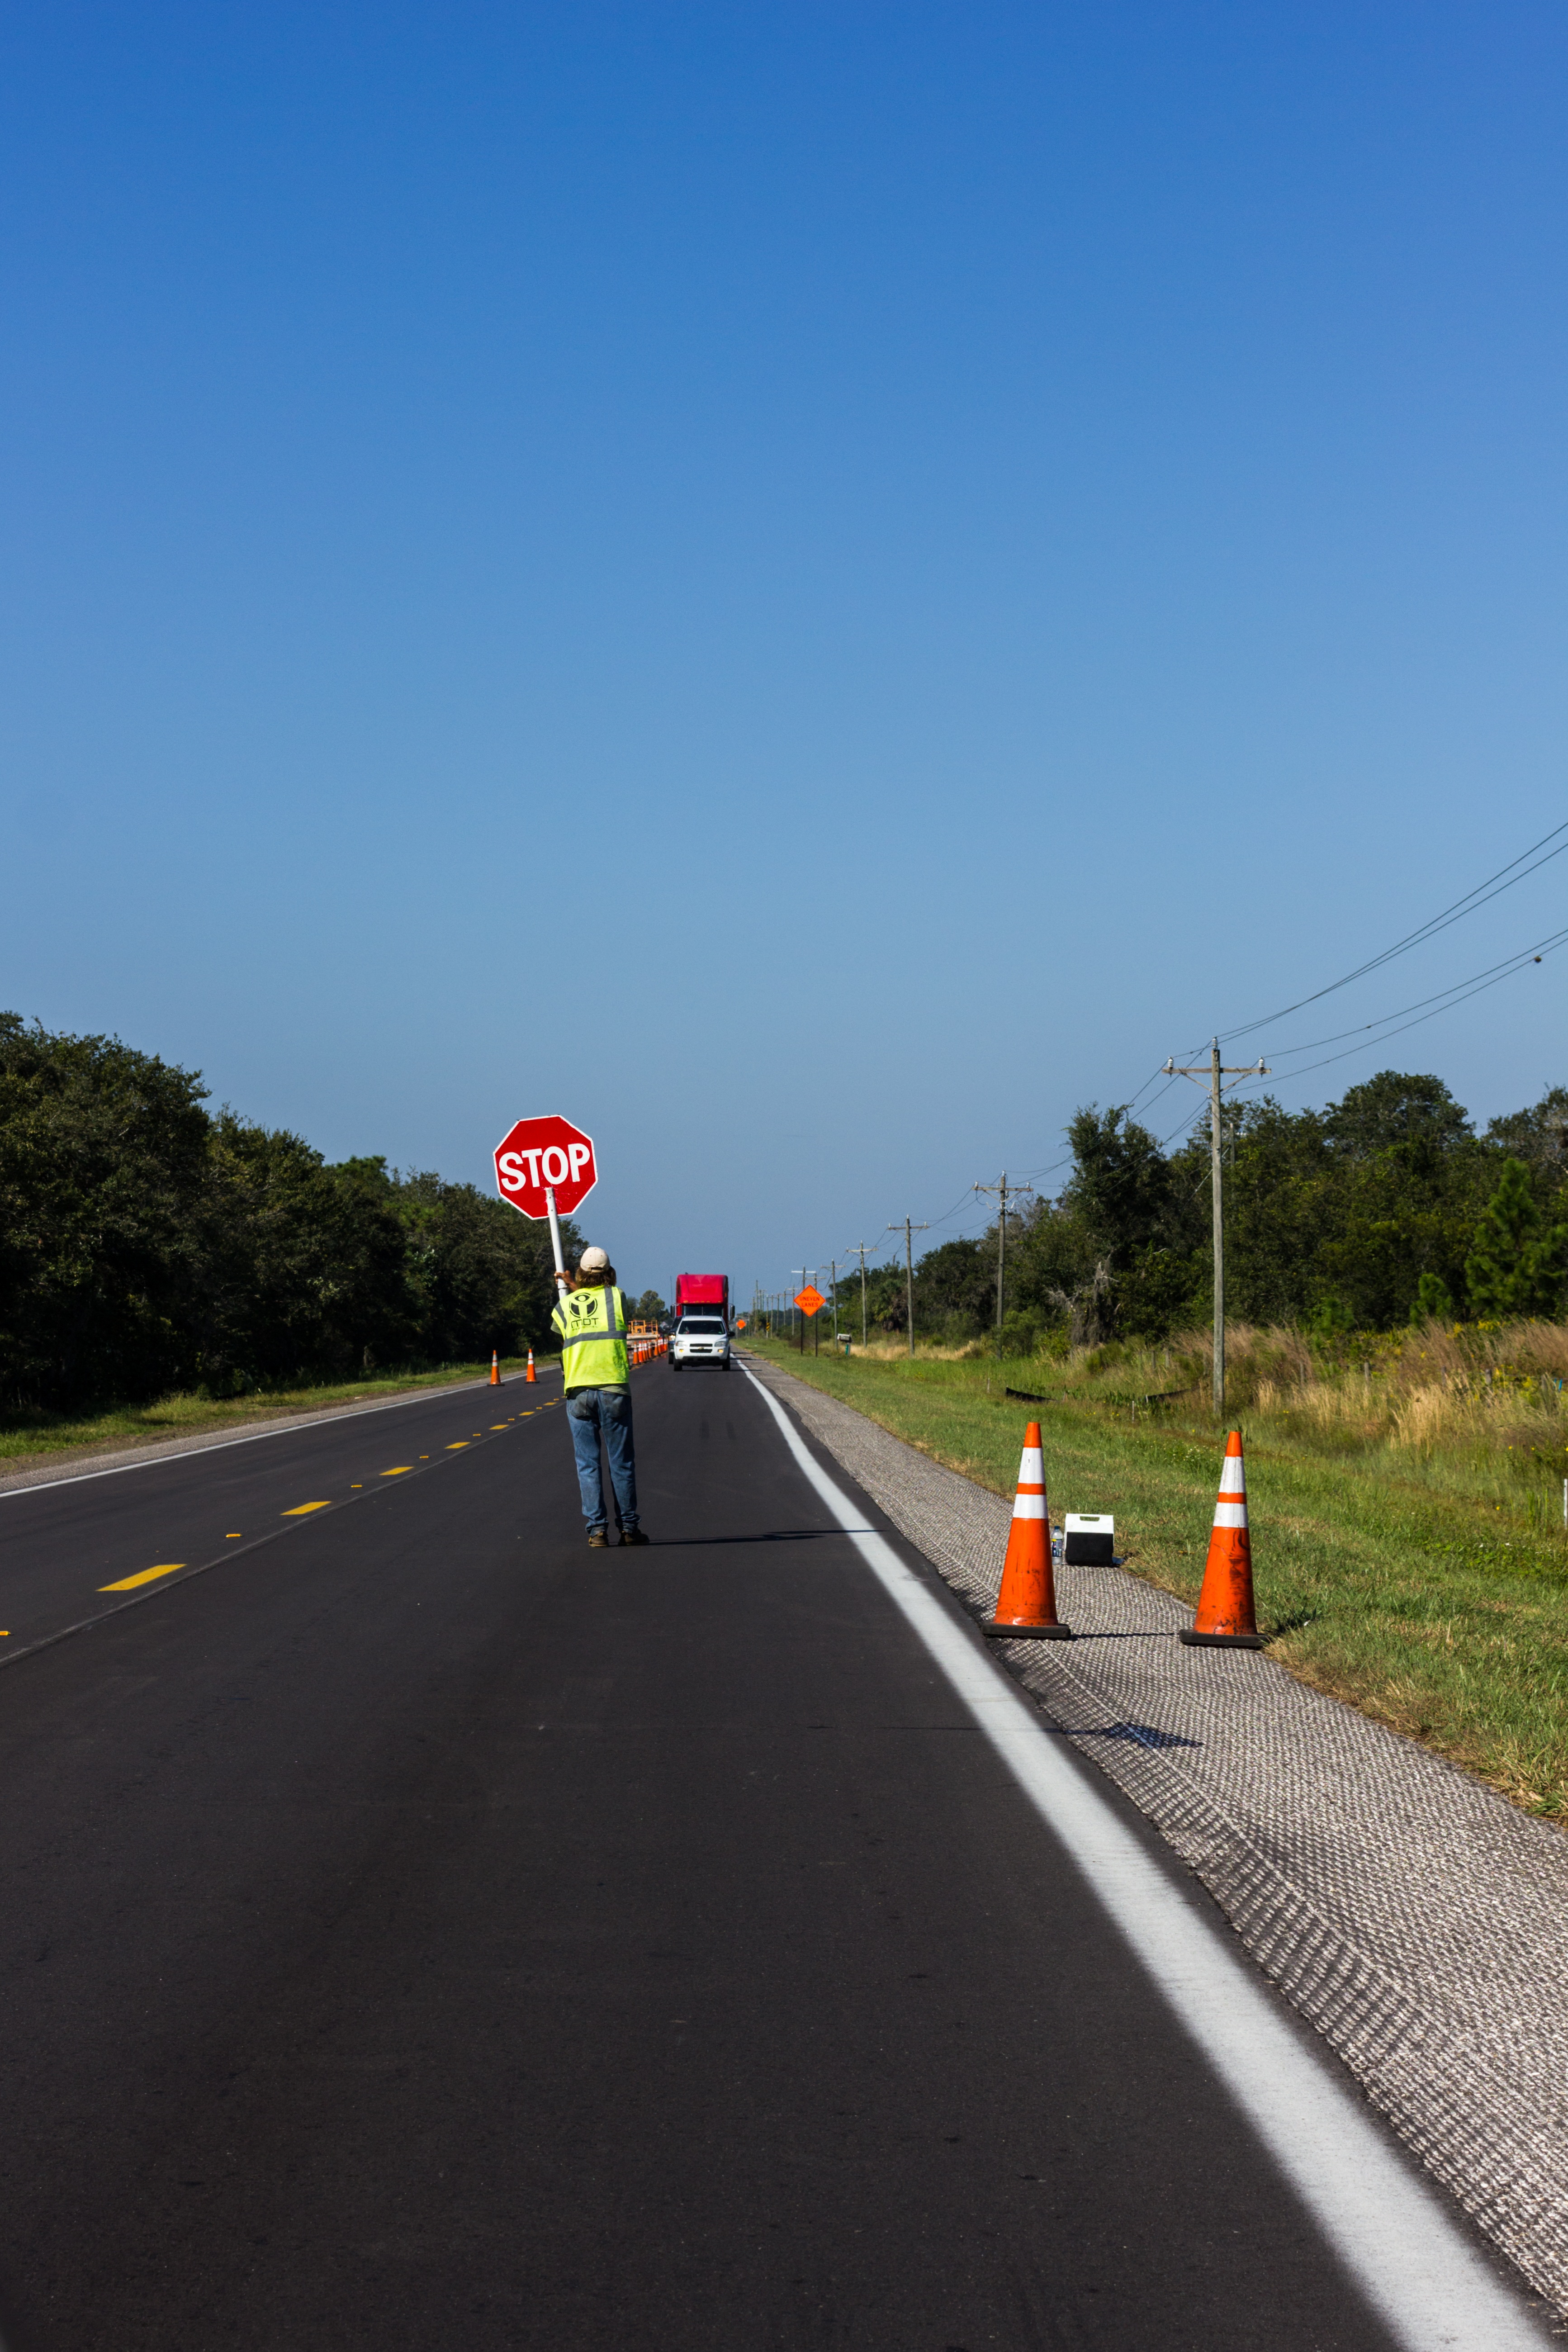
work, sky, road, highway, asphalt, walkway, construction, vehicle, lane, road trip, outdoors, infrastructure, safety, stop, site, blacktop, maintenance, construct, vanishing point, road surface, nonbuilding structure, controlled access highway